Felipe Sánchez Román

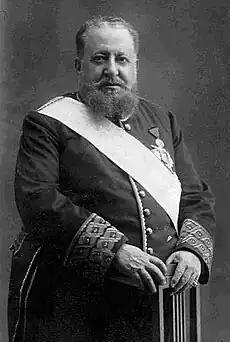
Felipe Sánchez Román

Felipe Sánchez Roman (1850 in Valladolid, Spain – 1916 in Madrid, Spain) was a Spanish lawyer and politician, Minister of State in 1905, during the reign of Alfonso XIII. Professor of Civil Law in the University of Granada, Sánchez Román represented the late in the Spanish Senate from 1893 to 1902.